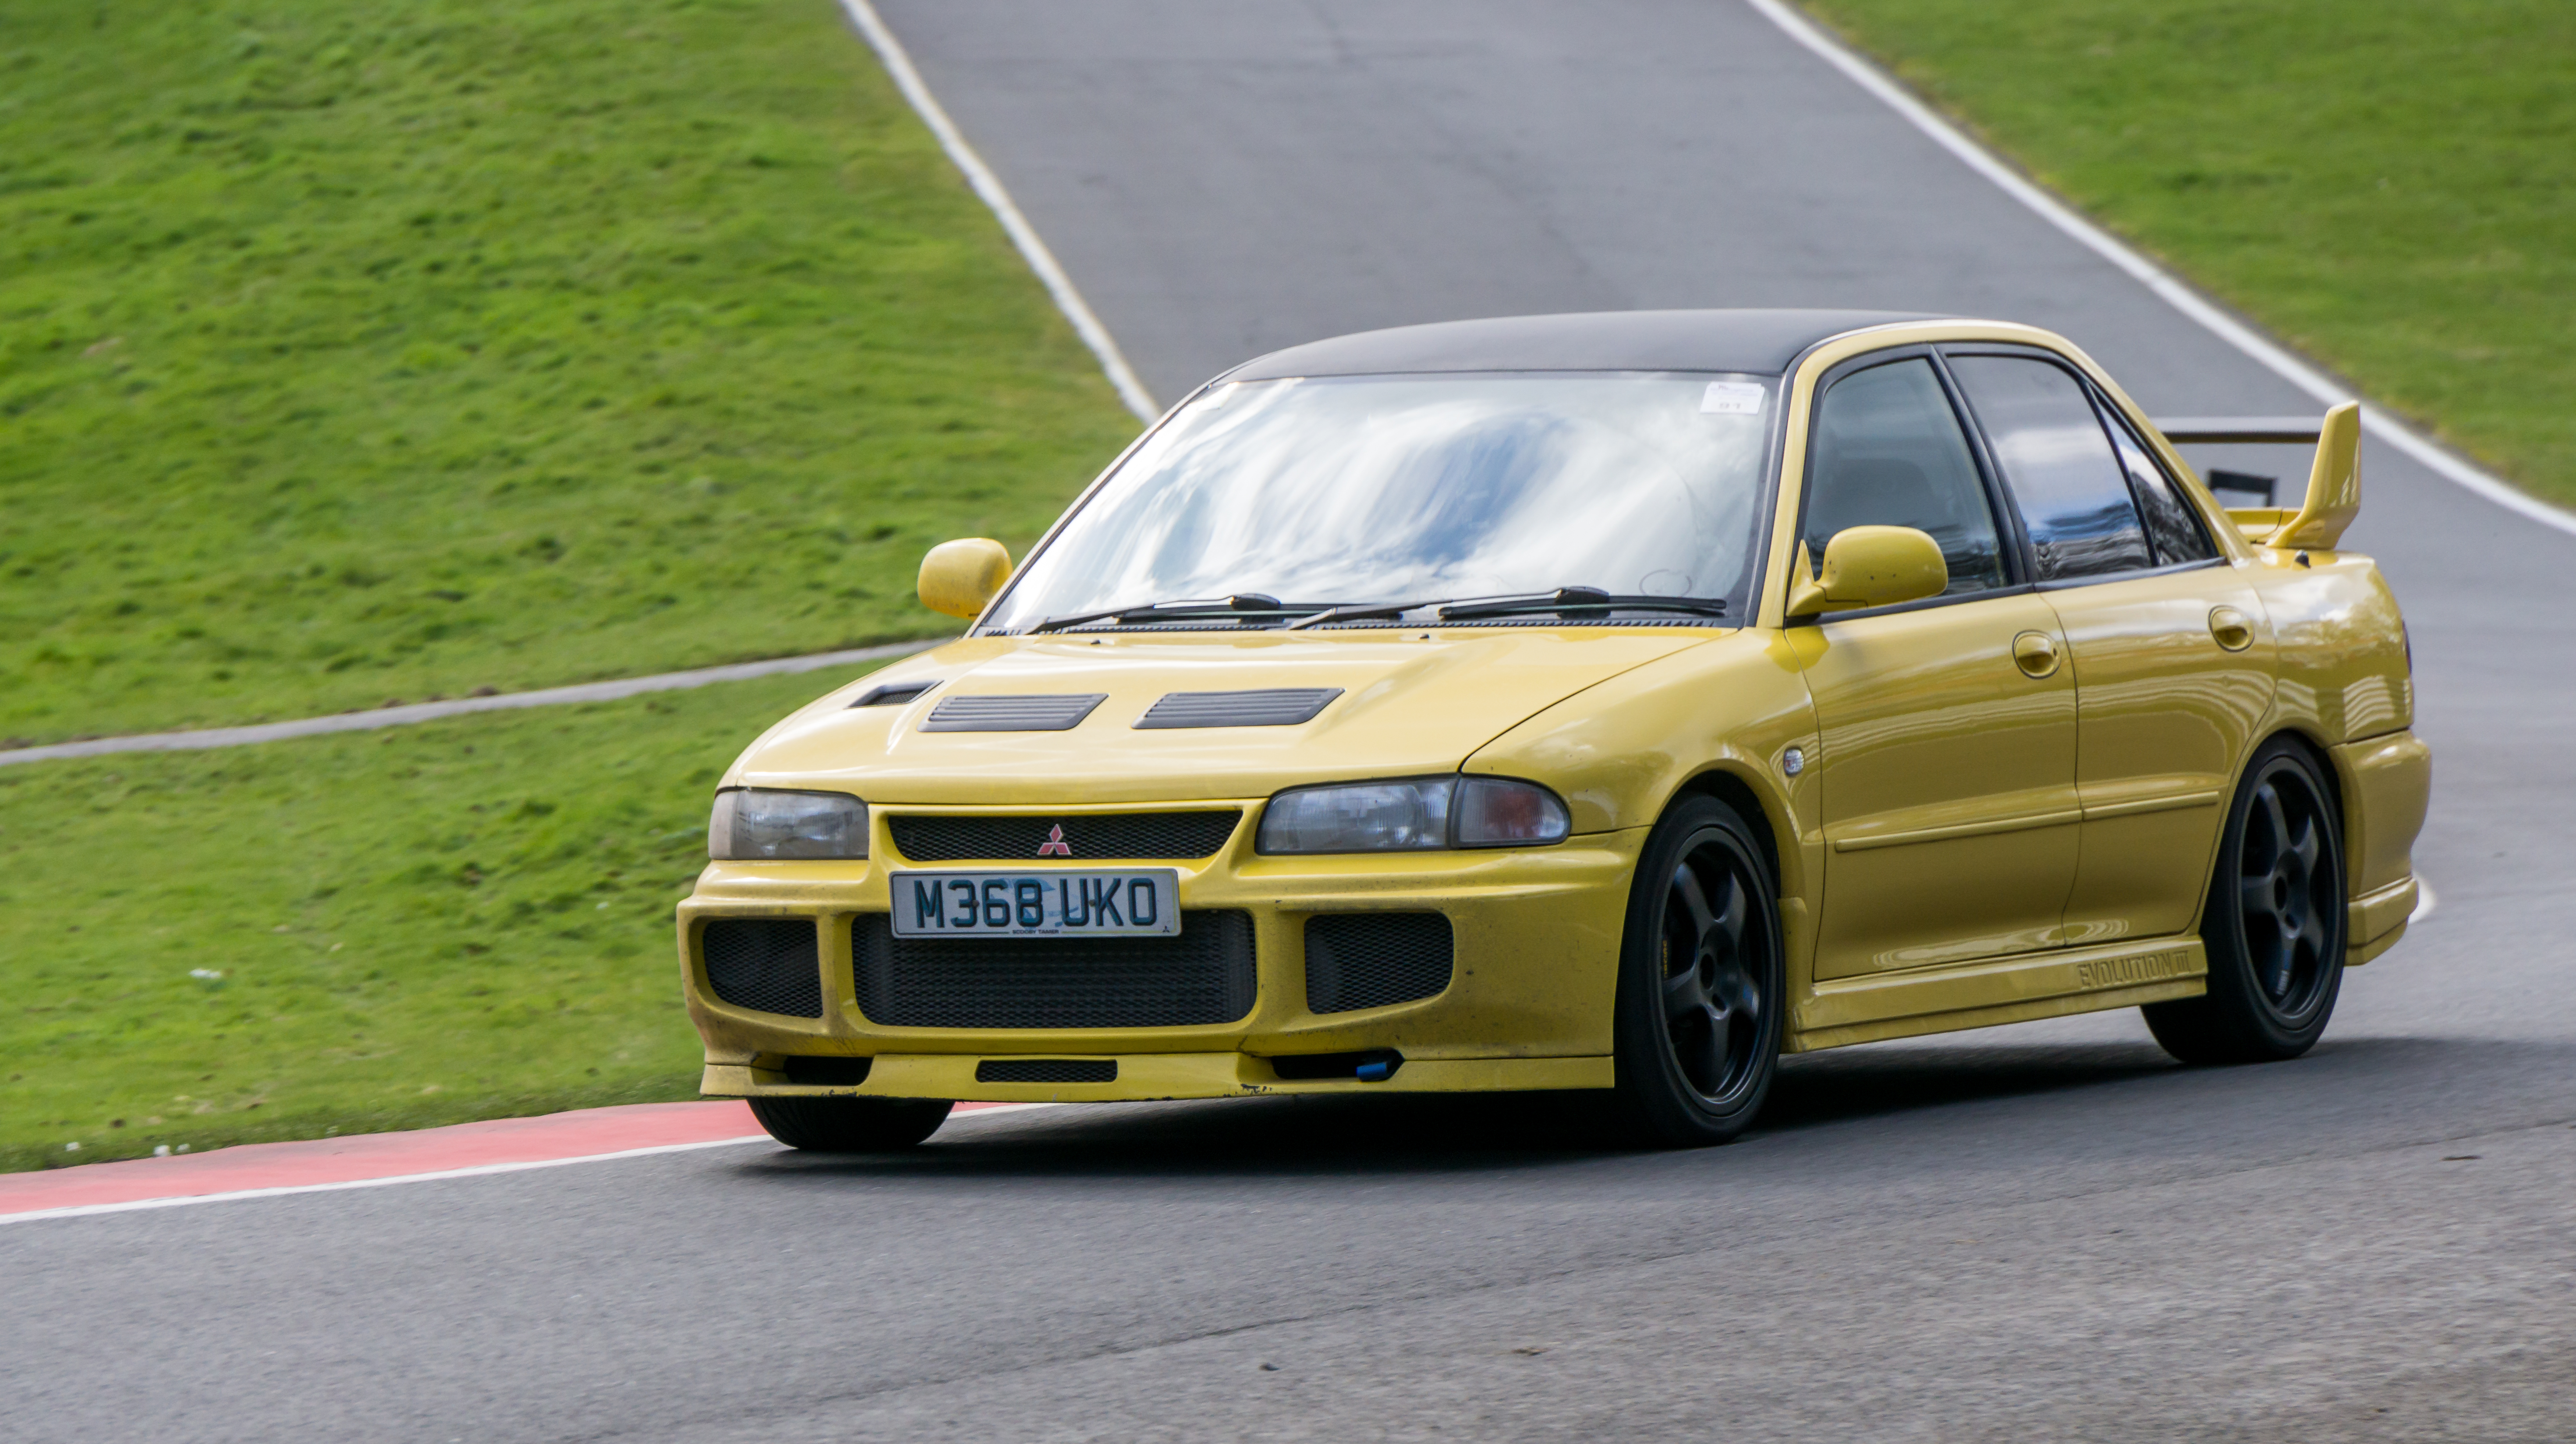
track, car, wheel, vehicle, park, sports car, bumper, race car, 2016, racing, sedan, sony, day, february, ilce6000, trackday, 28th, cadwell, opentrack, mitsubishi, land vehicle, touring car, auto racing, automobile make, automotive exterior, compact car, family car, mitsubishi lancer evolution